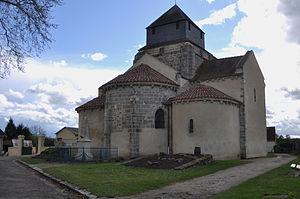
Nous voyons l'église du village, le monument aux morts.( guerres). TRESNAY est une commune de la Nièvre, entre Moulins (Allier) et Nevers département Nièvre , sud-ouest de ce dernier, au bord immédiat de la rivière Allier, rive droite .Proche de Moulins, 25 km. Photo prise en fin d'après midi.Printemps 2012. Visée Sud/Ouest.
Tresnay est une commune française située dans le département de la Nièvre en région Bourgogne-Franche-Comté.
Cet article recense les monuments historiques de la Nièvre, en France.